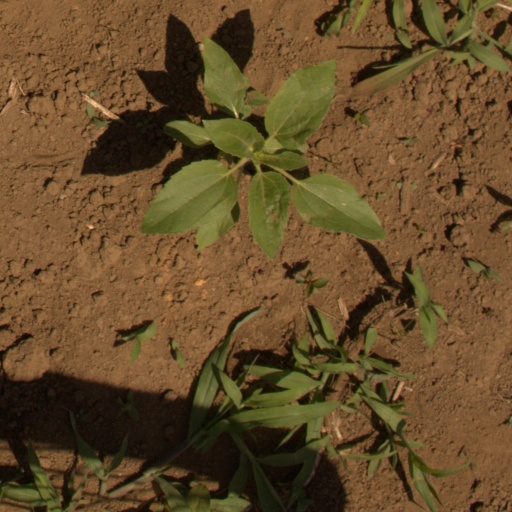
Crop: Jerusalem artichoke